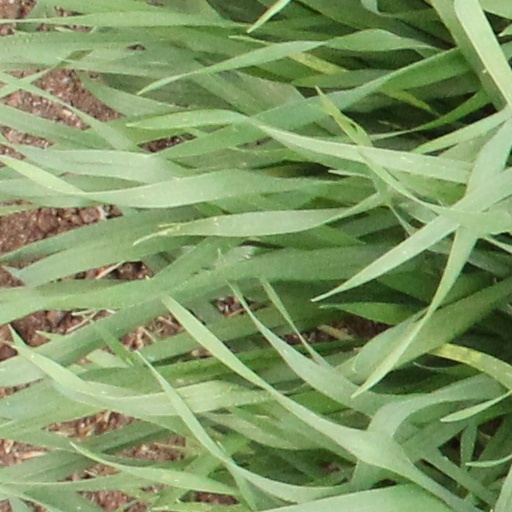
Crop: wheat